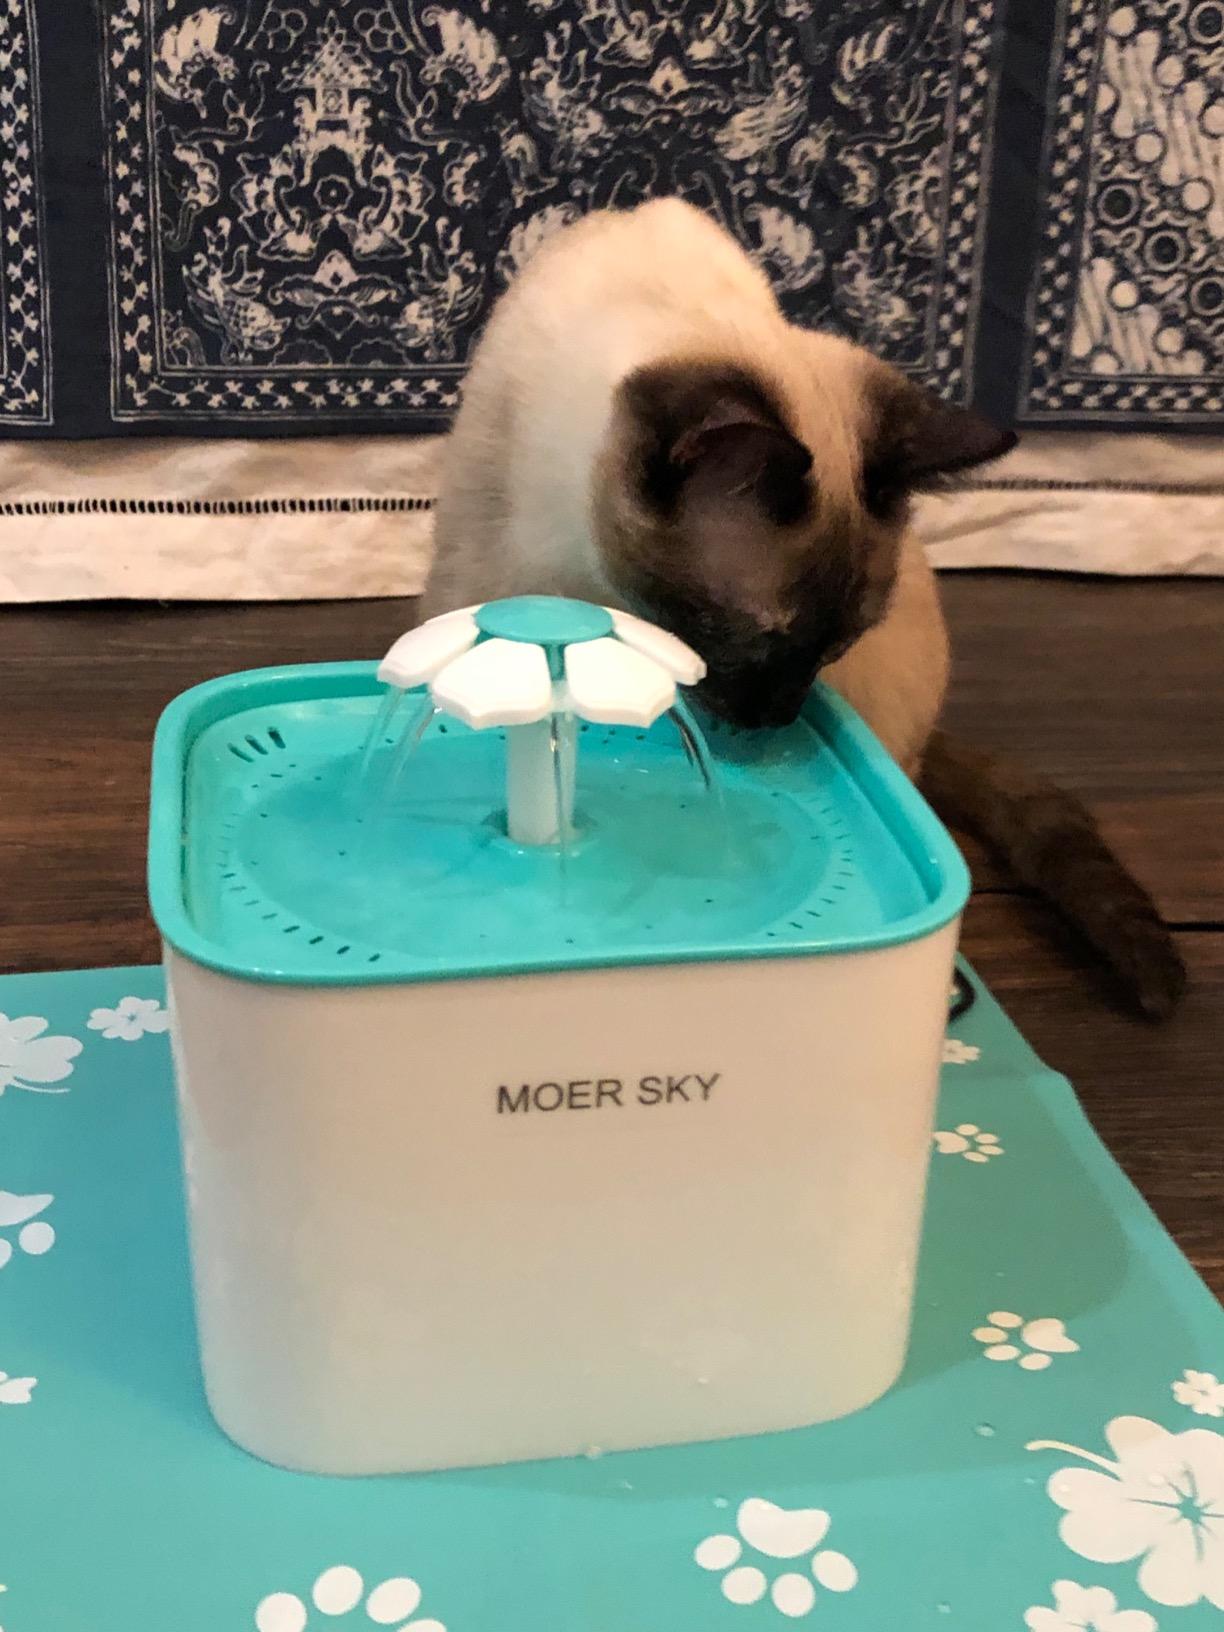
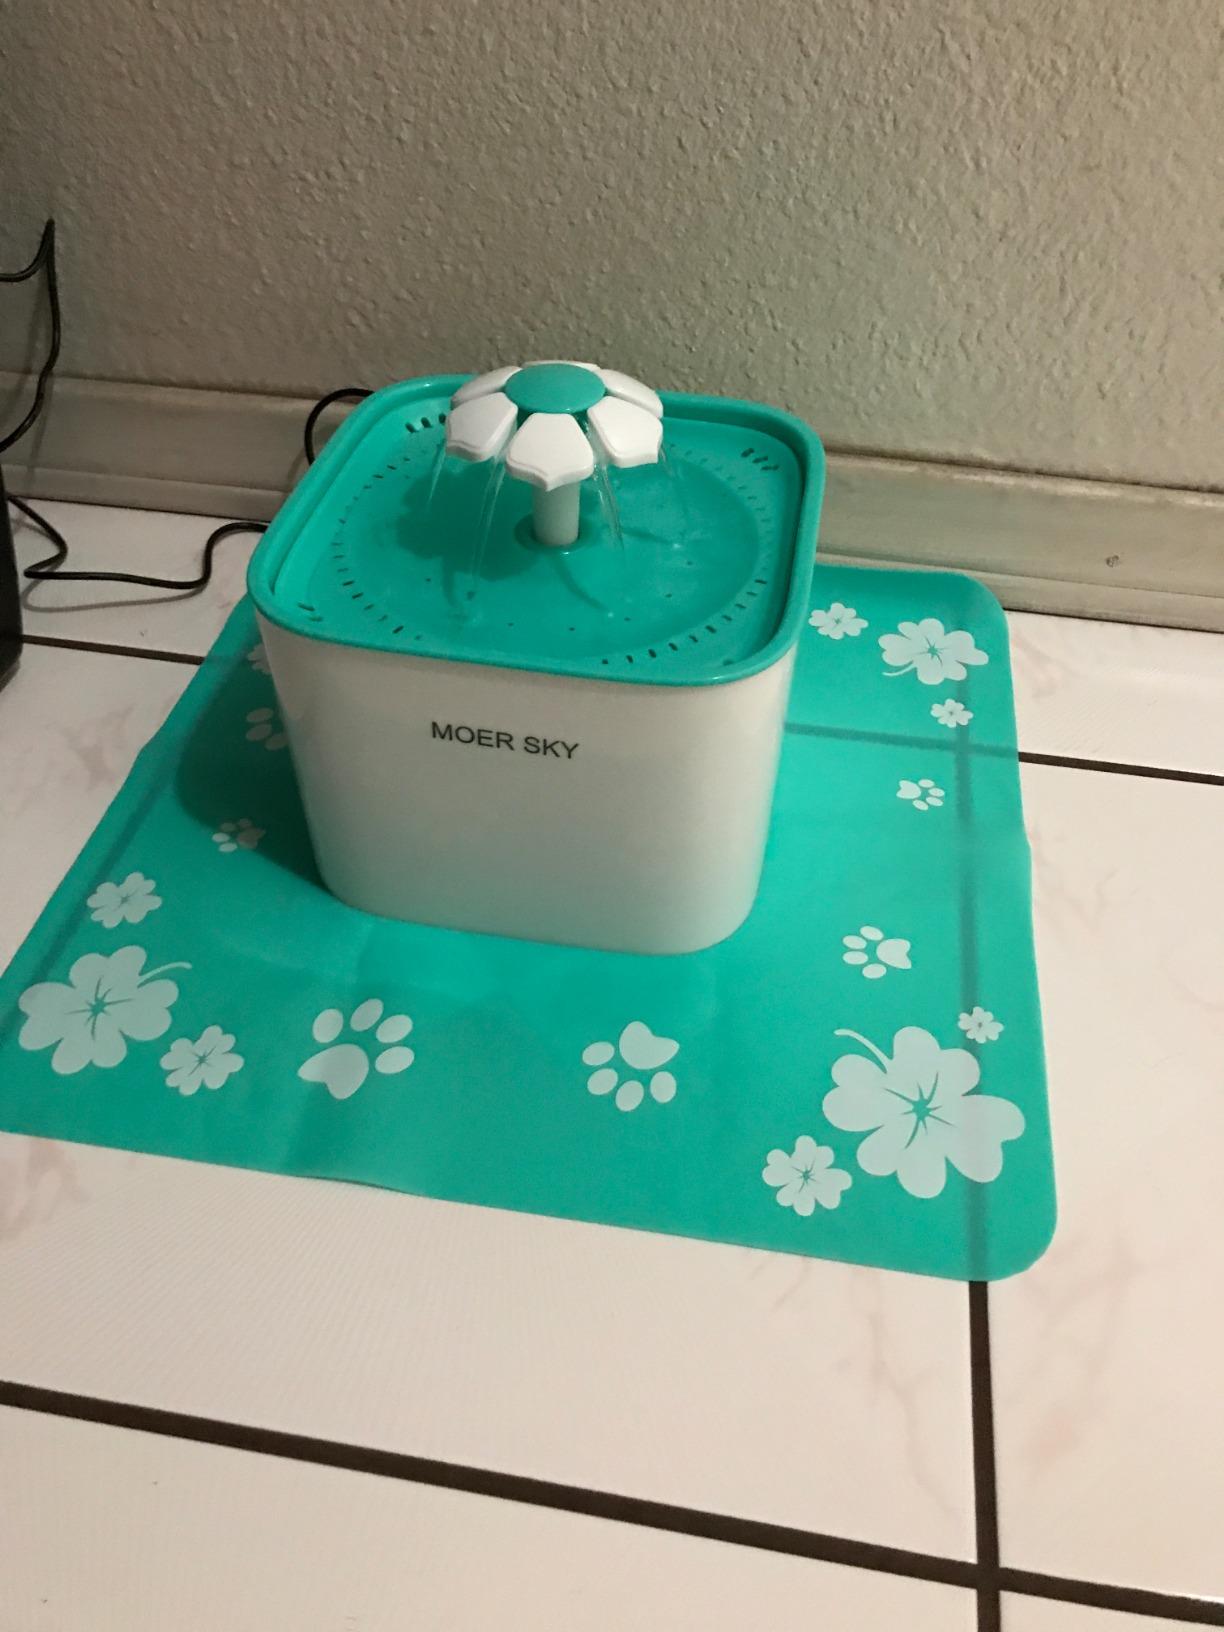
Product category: items_bowl
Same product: yes